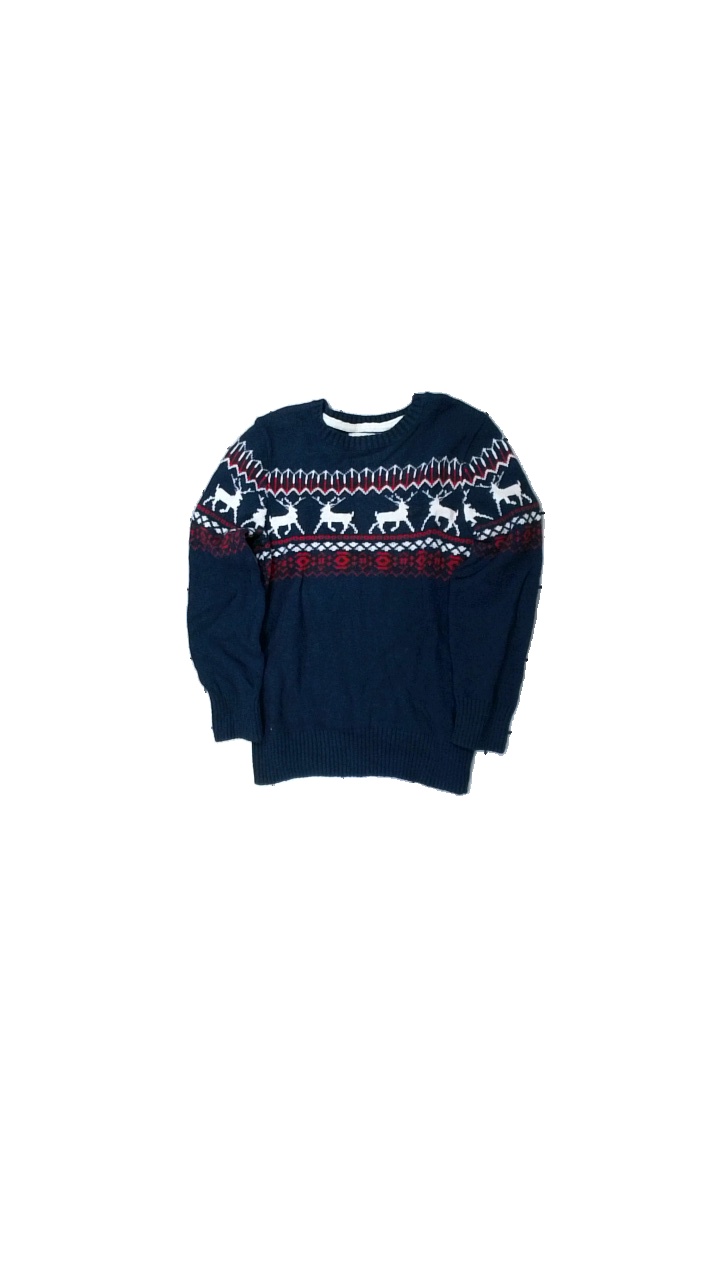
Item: Sweater (Children)
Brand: H&m
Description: stickad sweater med tryck
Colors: Blue, Red, White
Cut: C-collar
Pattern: Animal print
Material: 62% nylon 38% bomull
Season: All
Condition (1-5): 3
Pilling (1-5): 3
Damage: luddigt
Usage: Reuse
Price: <50